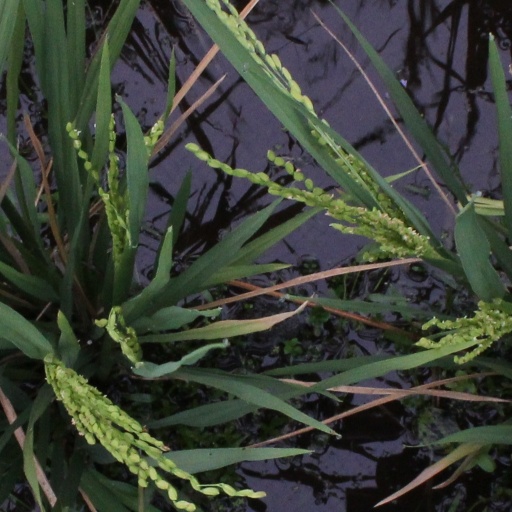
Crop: rice